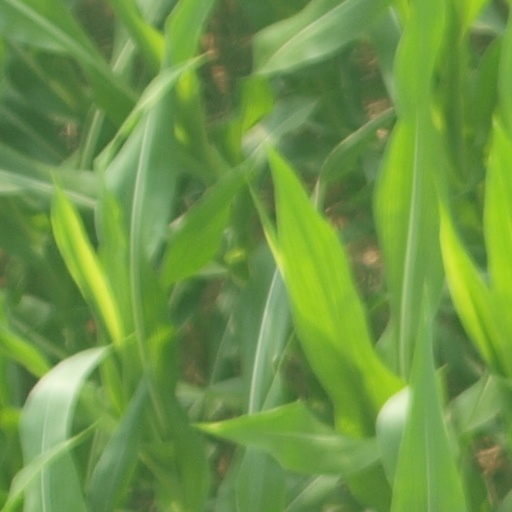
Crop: maize; corn